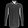
Label: Shirt